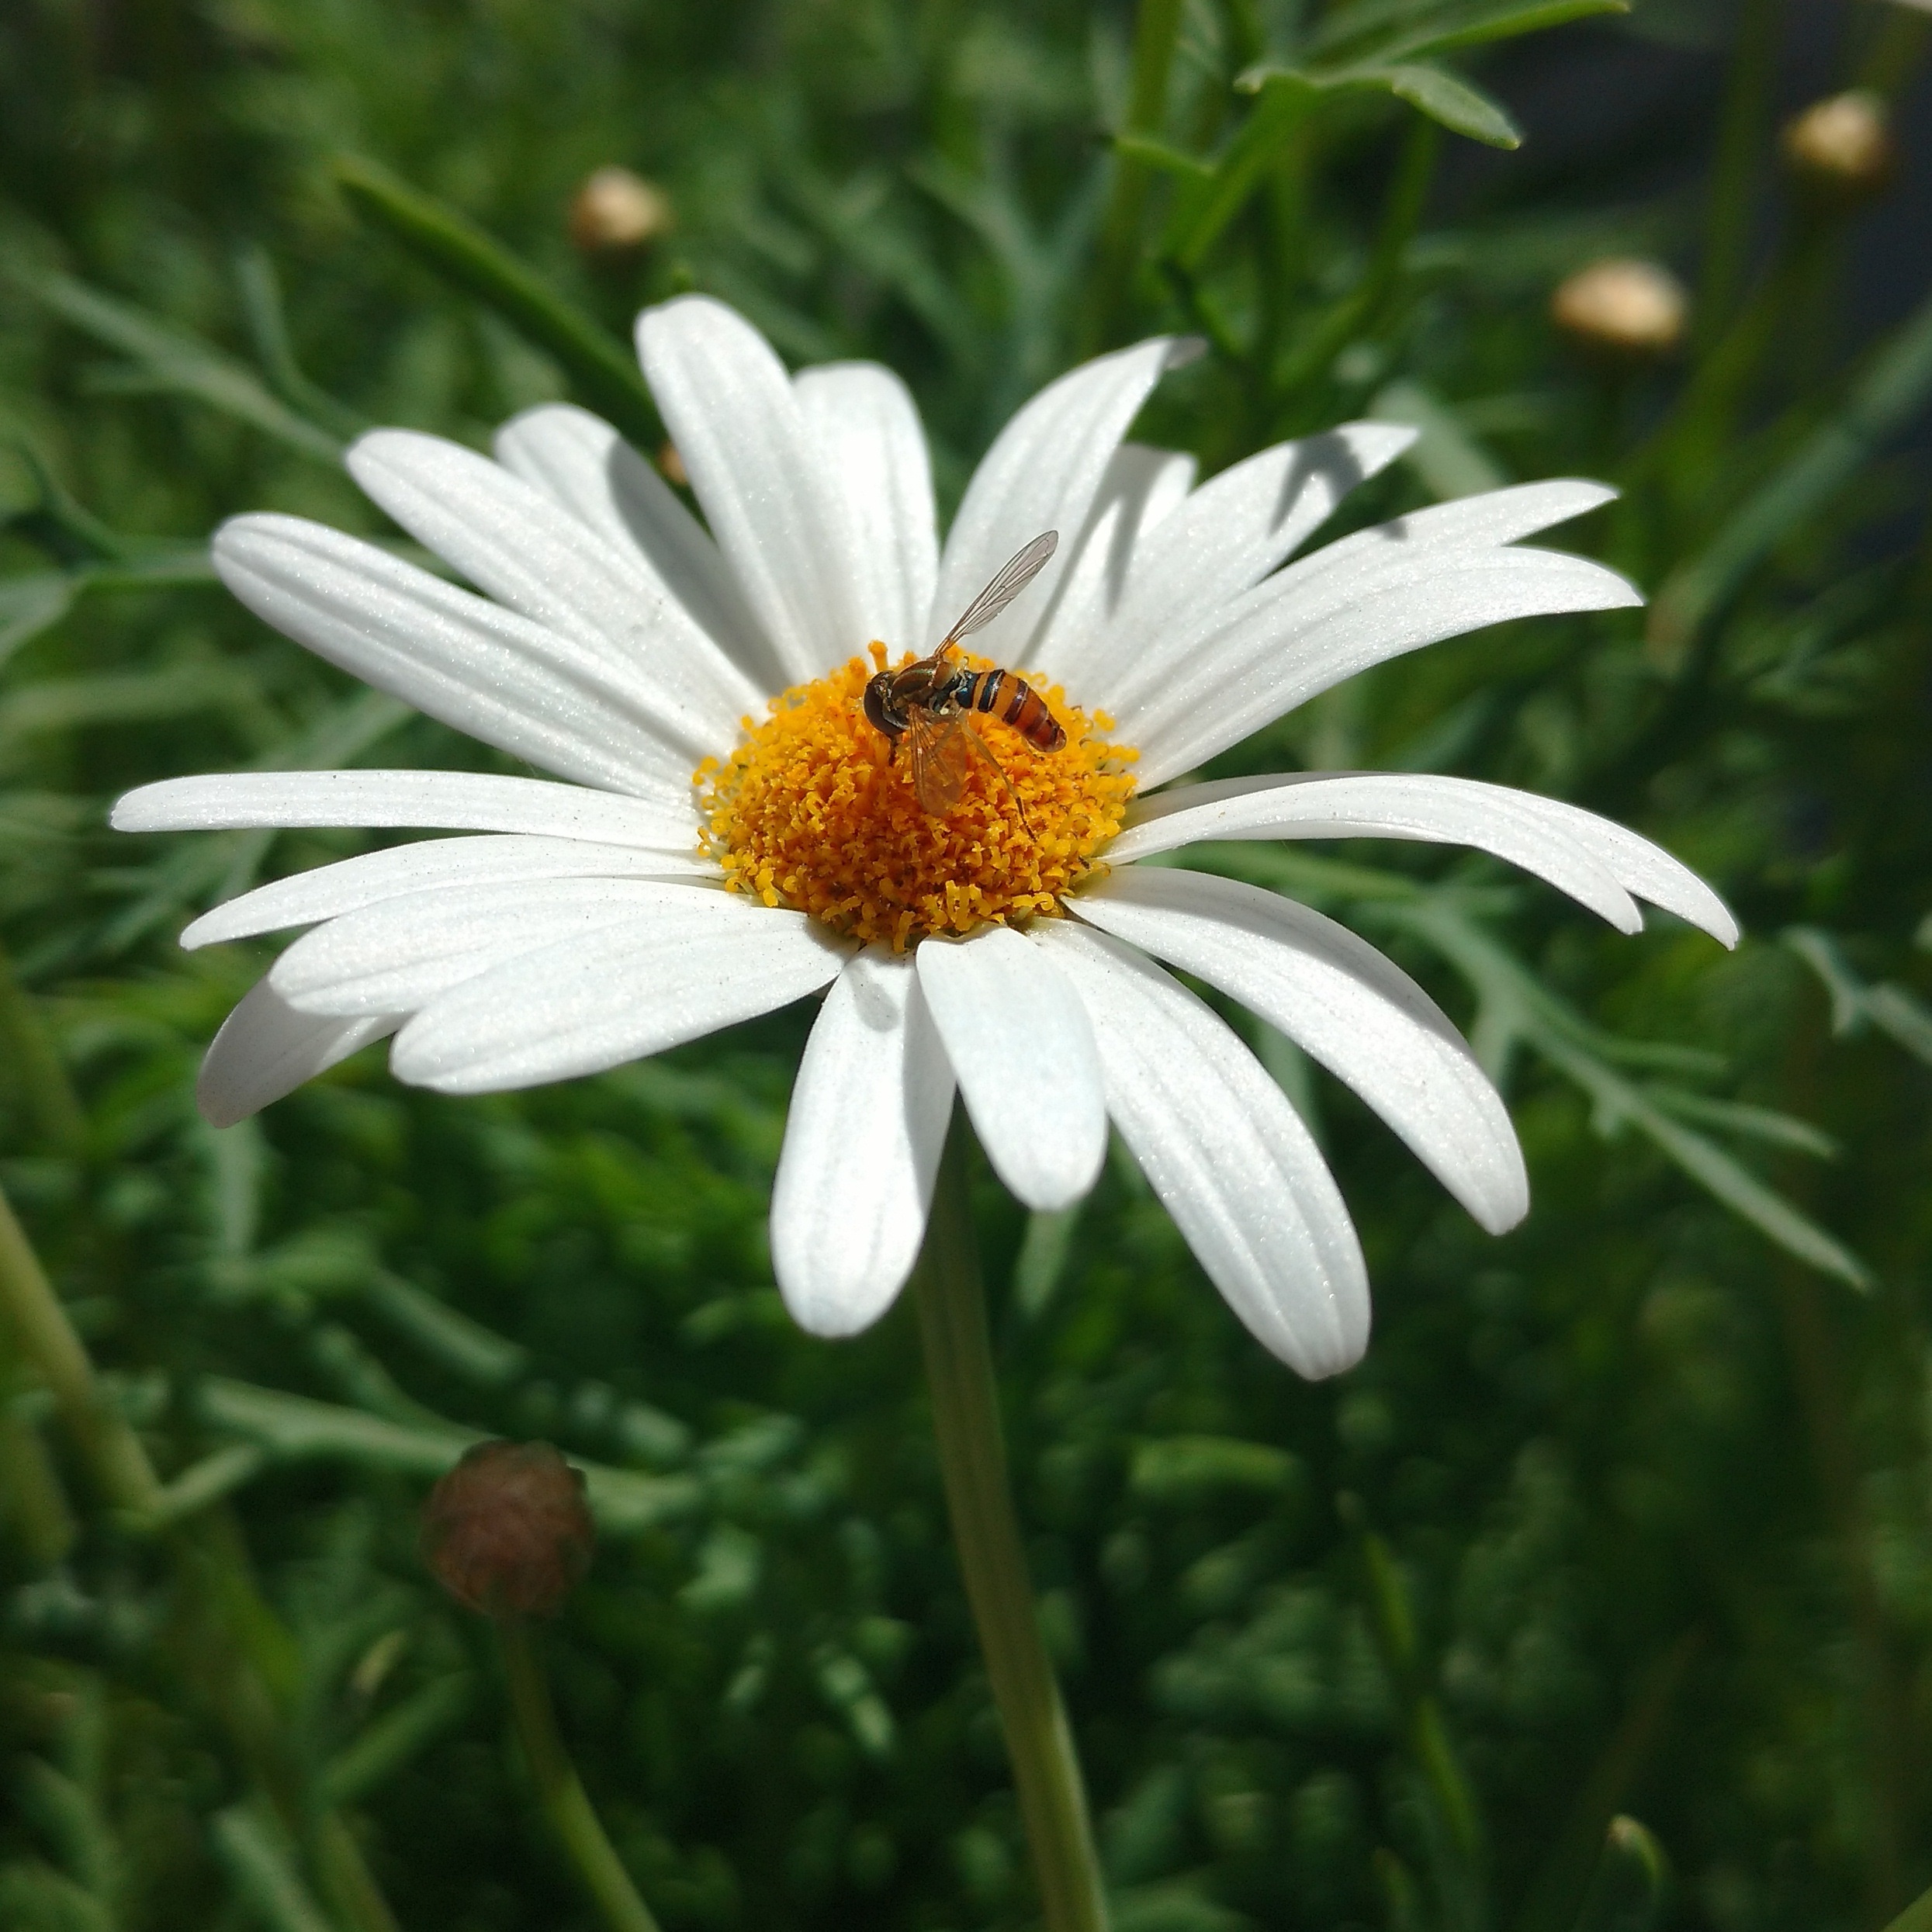
nature, plant, meadow, flower, petal, daisy, spring, herb, botany, flora, wildflower, bee, nectar, macro photography, flowering plant, daisy family, oxeye daisy, land plant, chamaemelum nobile, marguerite daisy